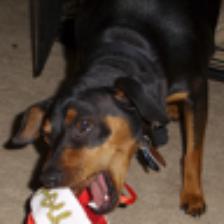
Label: NonHuman